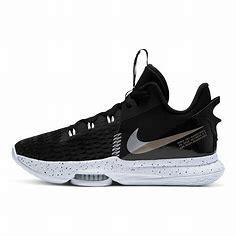
Brand: Nike
Model: Lebron Witness 5